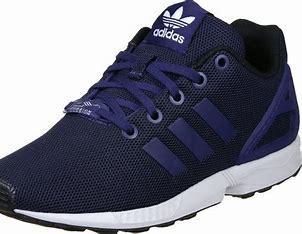
Brand: Adidas
Model: ZX Flux